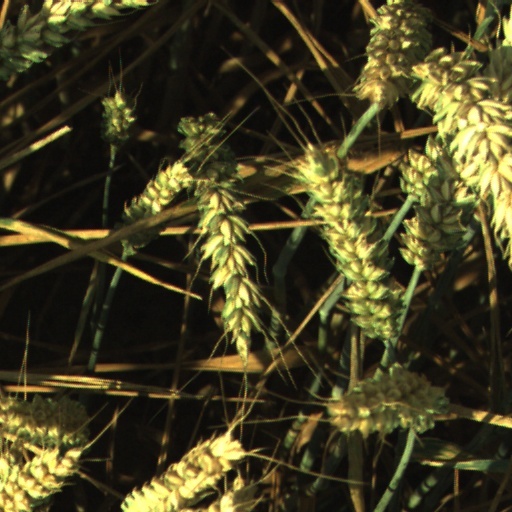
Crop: wheat